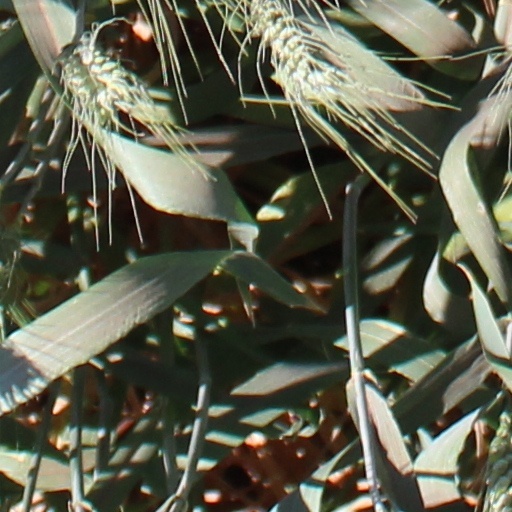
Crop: wheat